Andoni Gorosabel

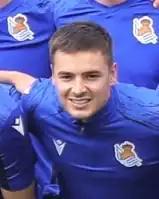
Gorosabel with Real Sociedad in 2021

Andoni Gorosabel Espinosa (born 4 August 1996) is a Spanish professional footballer who plays as a right-back for La Liga club Athletic Bilbao.